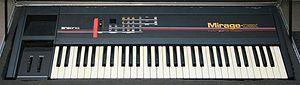
L’orgue numérique est un instrument de musique offrant à l'instrumentiste la même disposition que celle d’un orgue classique à tuyaux : claviers, pédalier et registres de jeux. La différence essentielle est qu’au lieu de produire le son par des tuyaux, l’orgue numérique emploie des générateurs électroacoustiques dont le signal est envoyé vers des haut-parleurs via des amplificateurs.
L'Ensoniq Mirage est un synthétiseur échantillonneur conçu par la société Ensoniq.